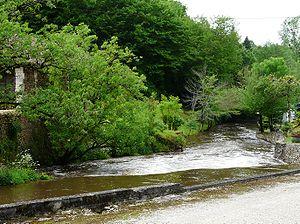
Barrage sur le Bandiat aux Roches hautes, Saint-Martial-de-Valette, Dordogne, France
Saint-Martial-de-Valette est une commune française située dans le département de la Dordogne, en région Nouvelle-Aquitaine.